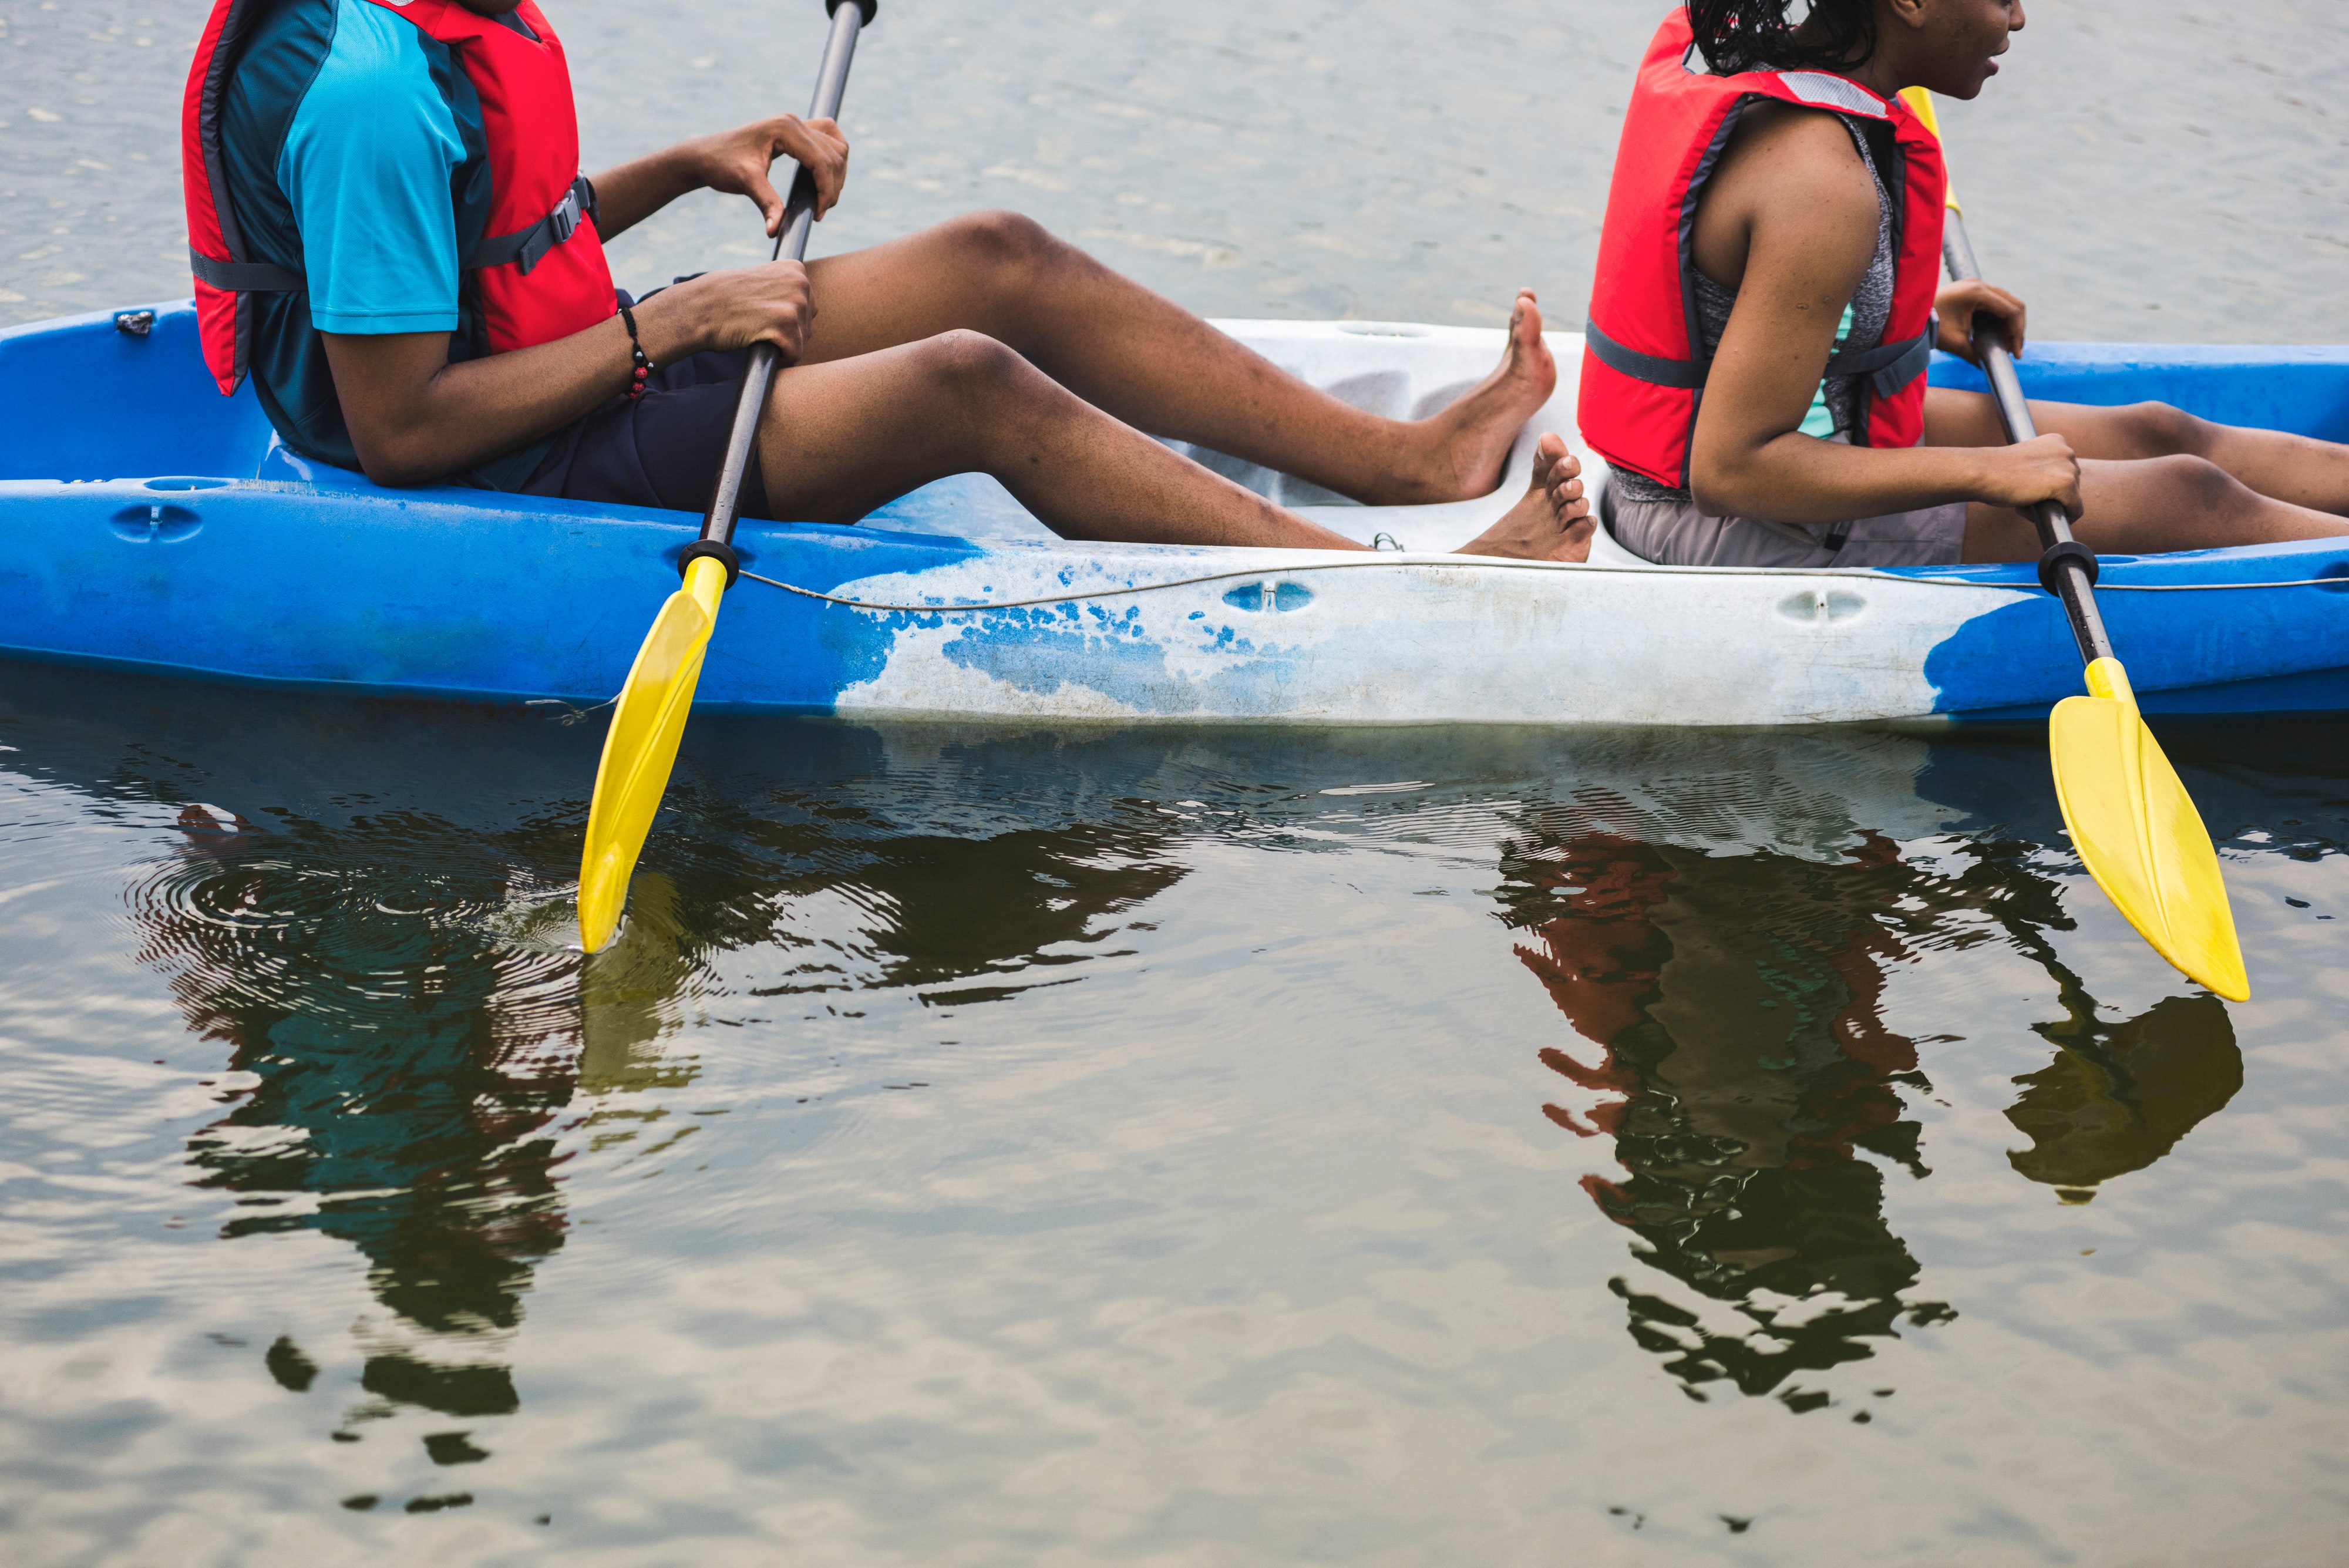
water transportation, boats and boating equipment and supplies, vehicle, oar, boating, recreation, boat, outdoor recreation, paddle, kayak, watercraft, sea kayak, canoeing, water, water sport, kayaking, watercraft rowing, sports equipment, lifejacket, fun, sports, leisure, canoe, Quadrathlon, vacation